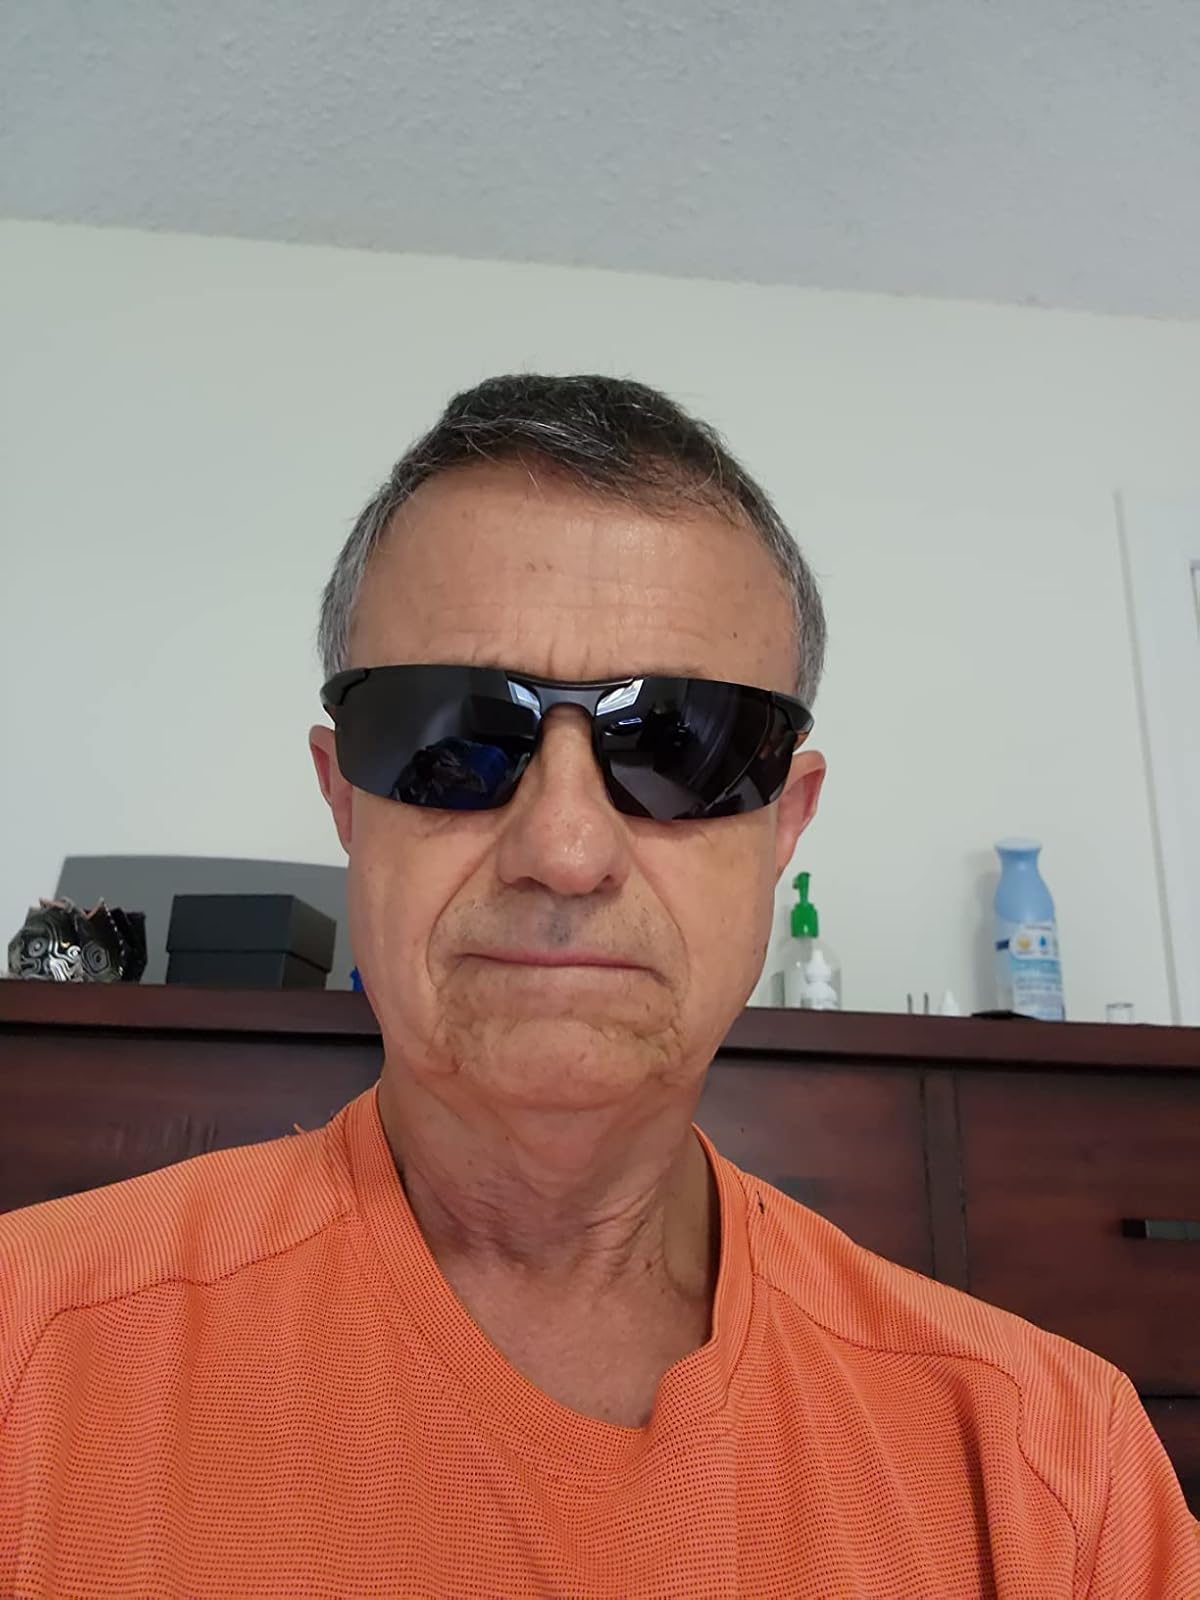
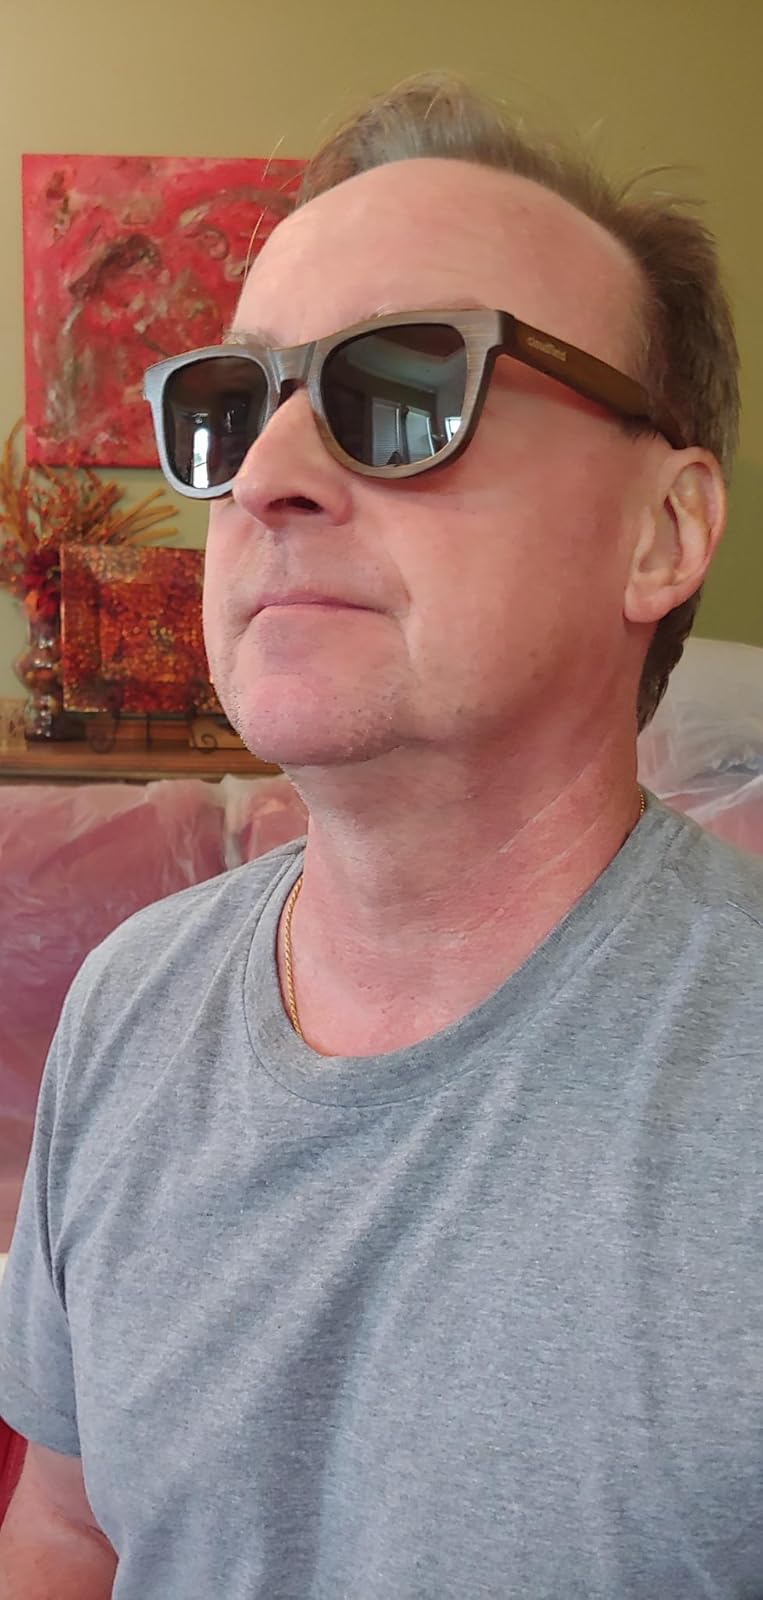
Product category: accessories_sunglasses
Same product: no